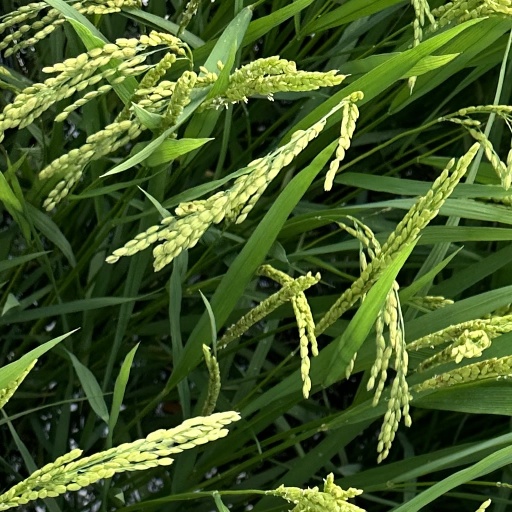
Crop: rice